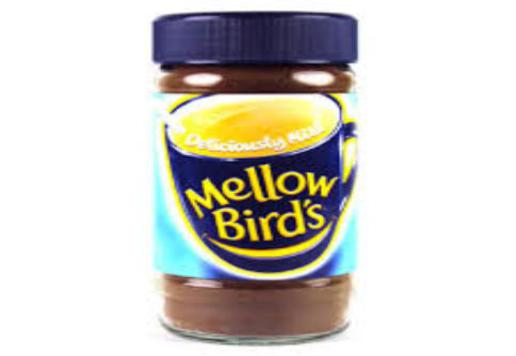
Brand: mellow bird's
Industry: Food